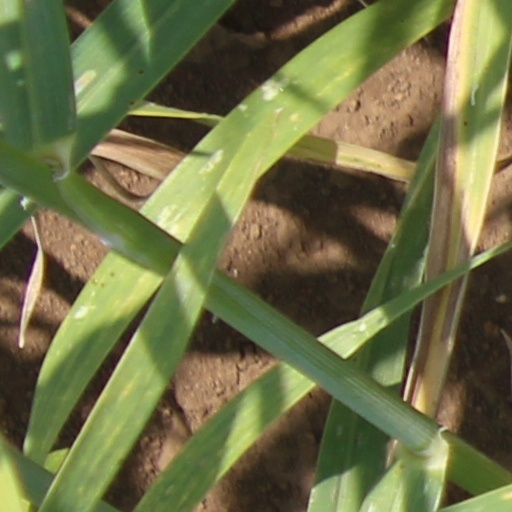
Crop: wheat